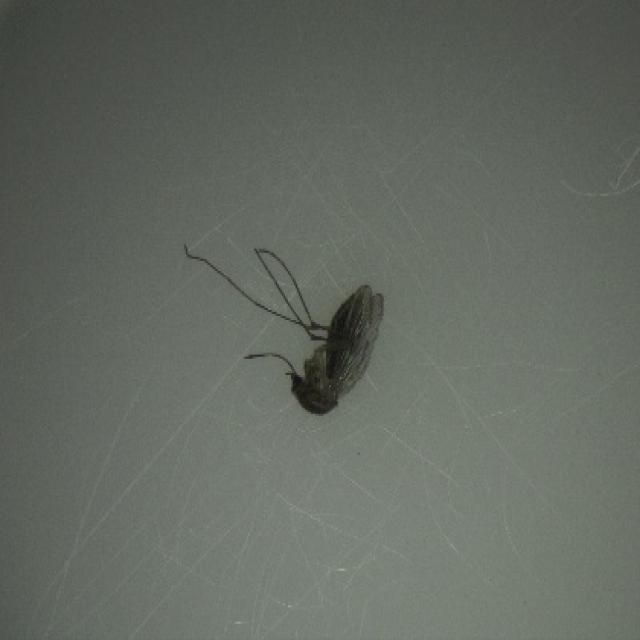
Species: culex_tritaeniorhynchus